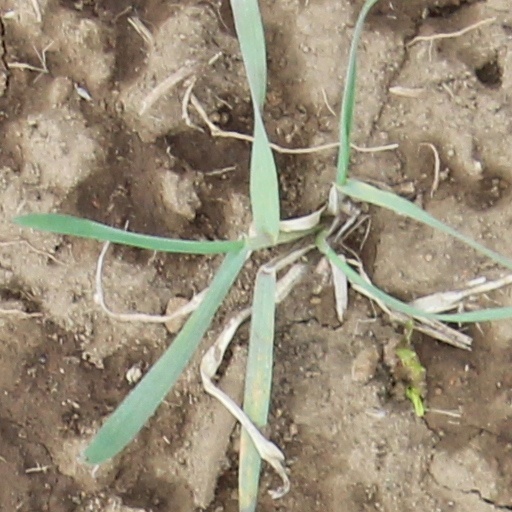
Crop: wheat